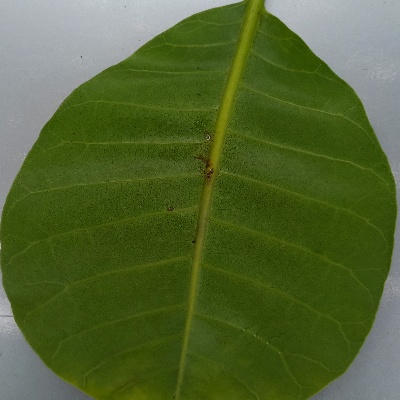
Crop: Cashew
Condition: anthracnose